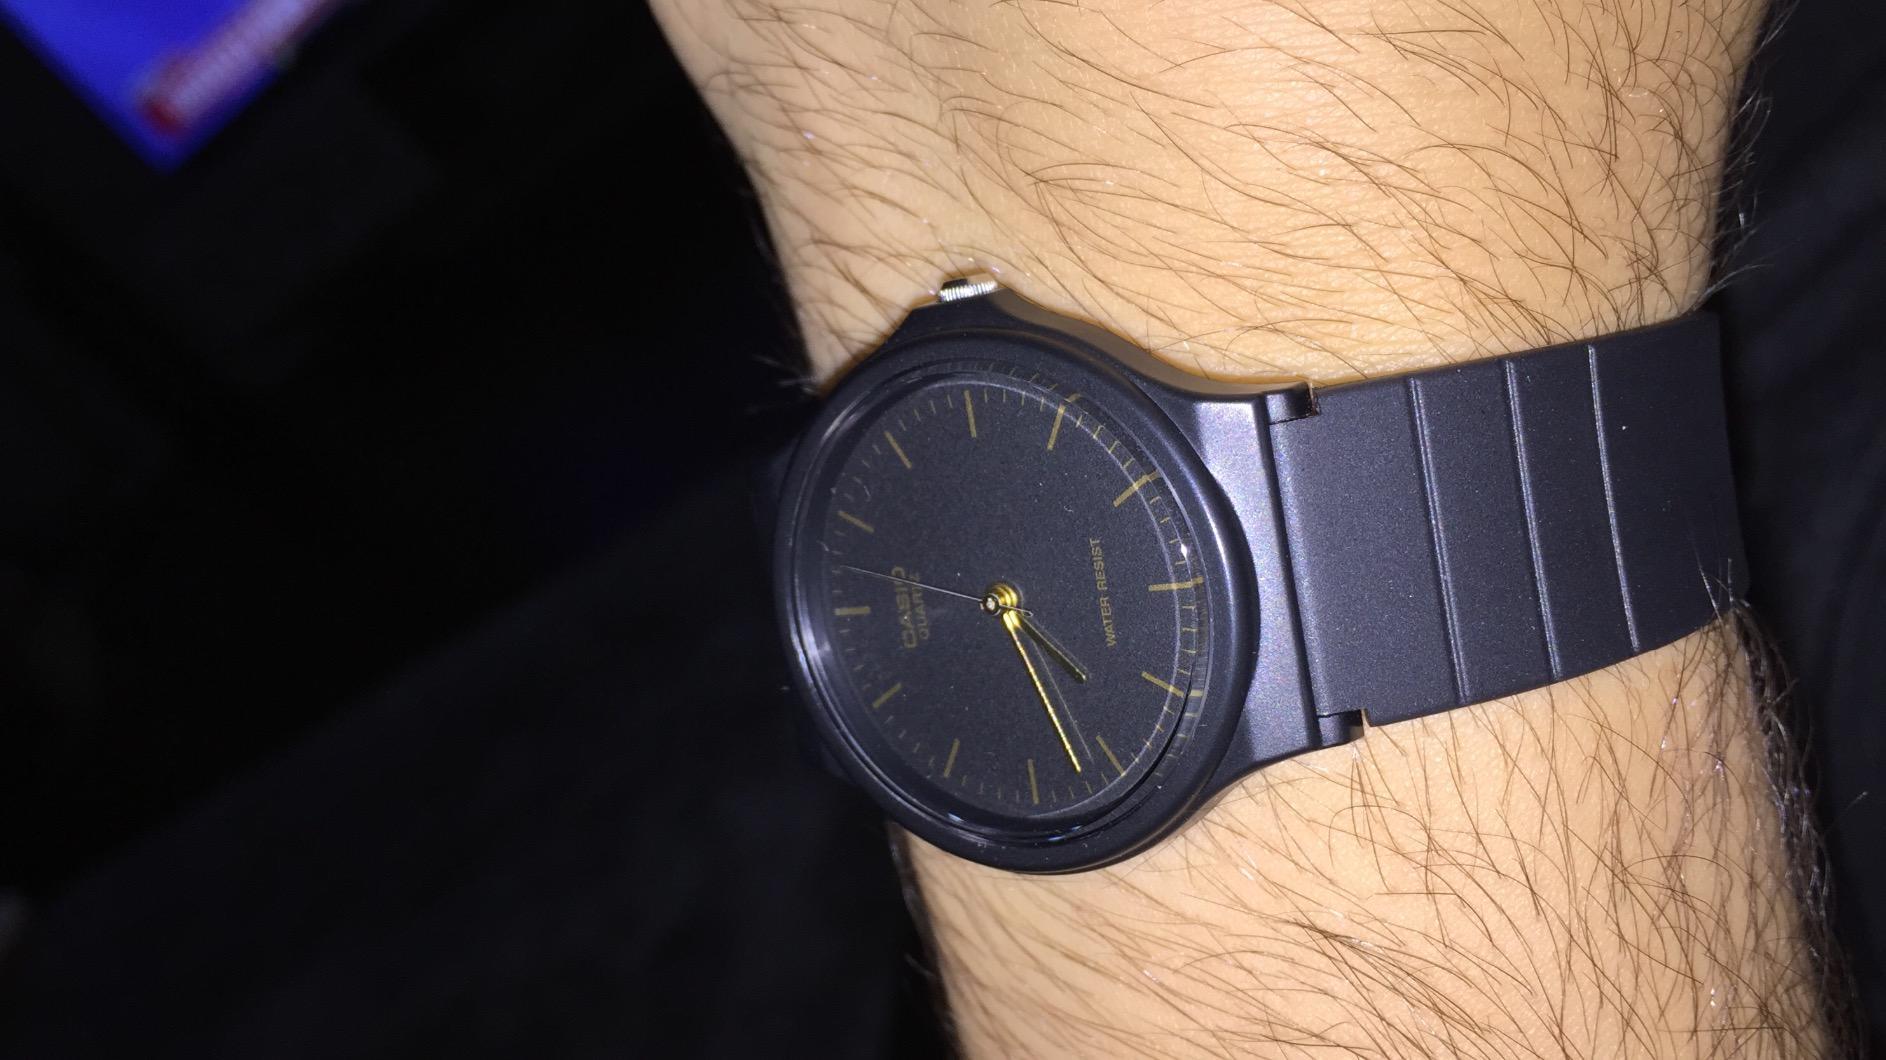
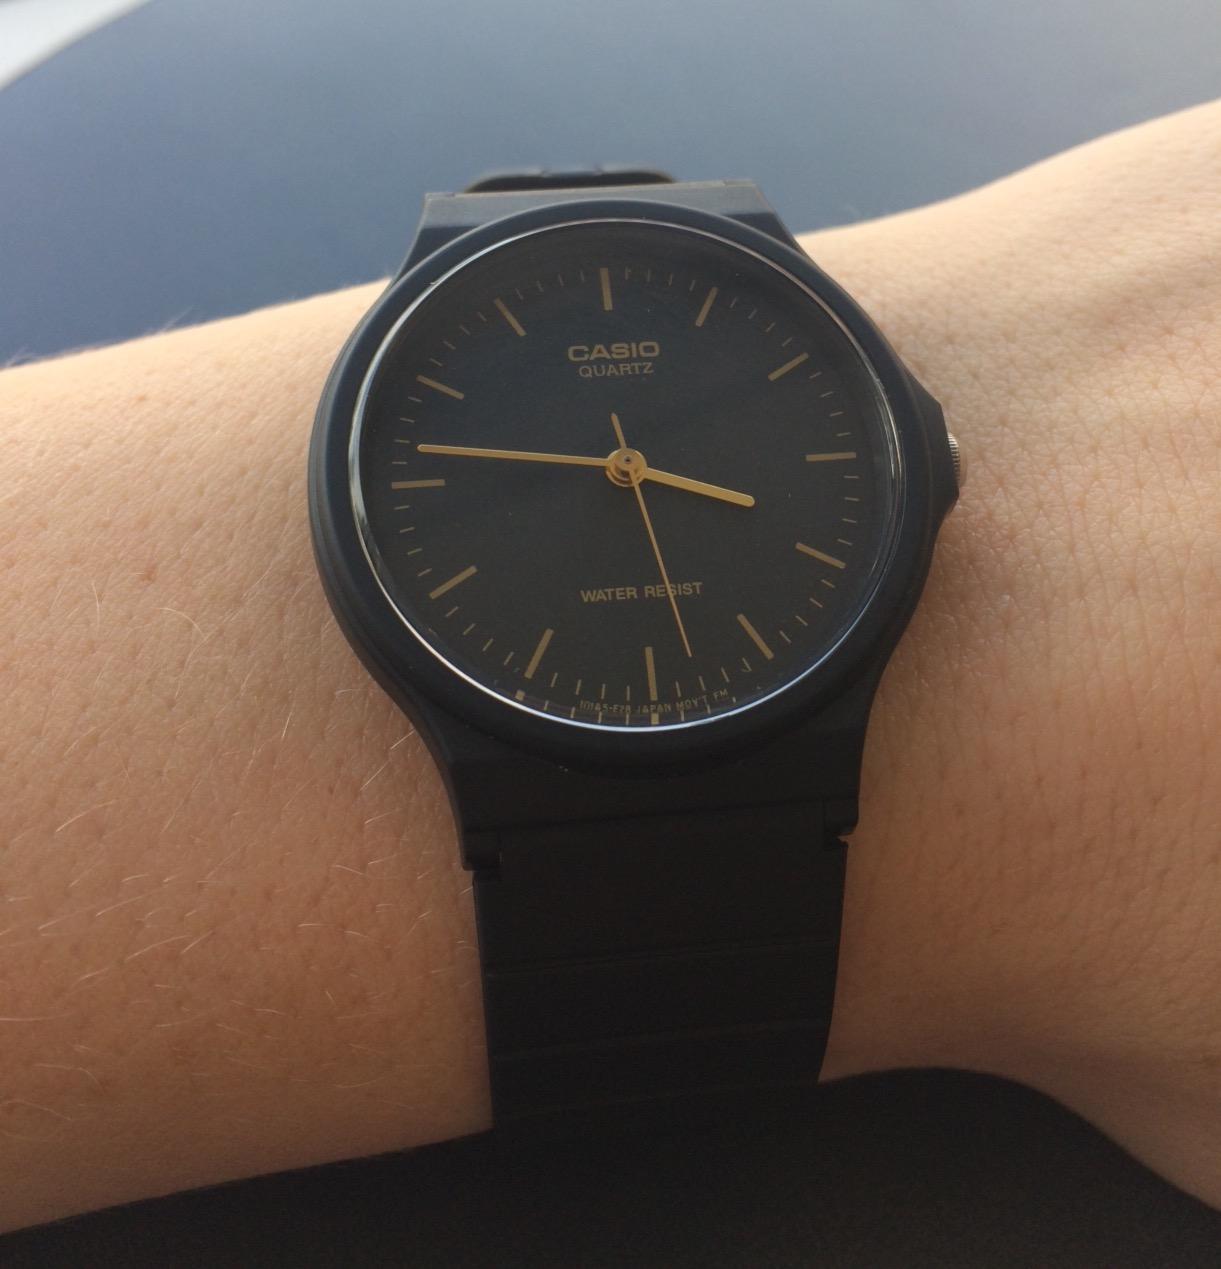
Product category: accessories_watch
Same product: yes